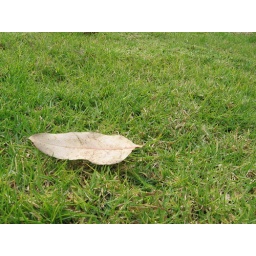
In a field near our house a lone leaf lay.Them's poetic words, my friends!haha!